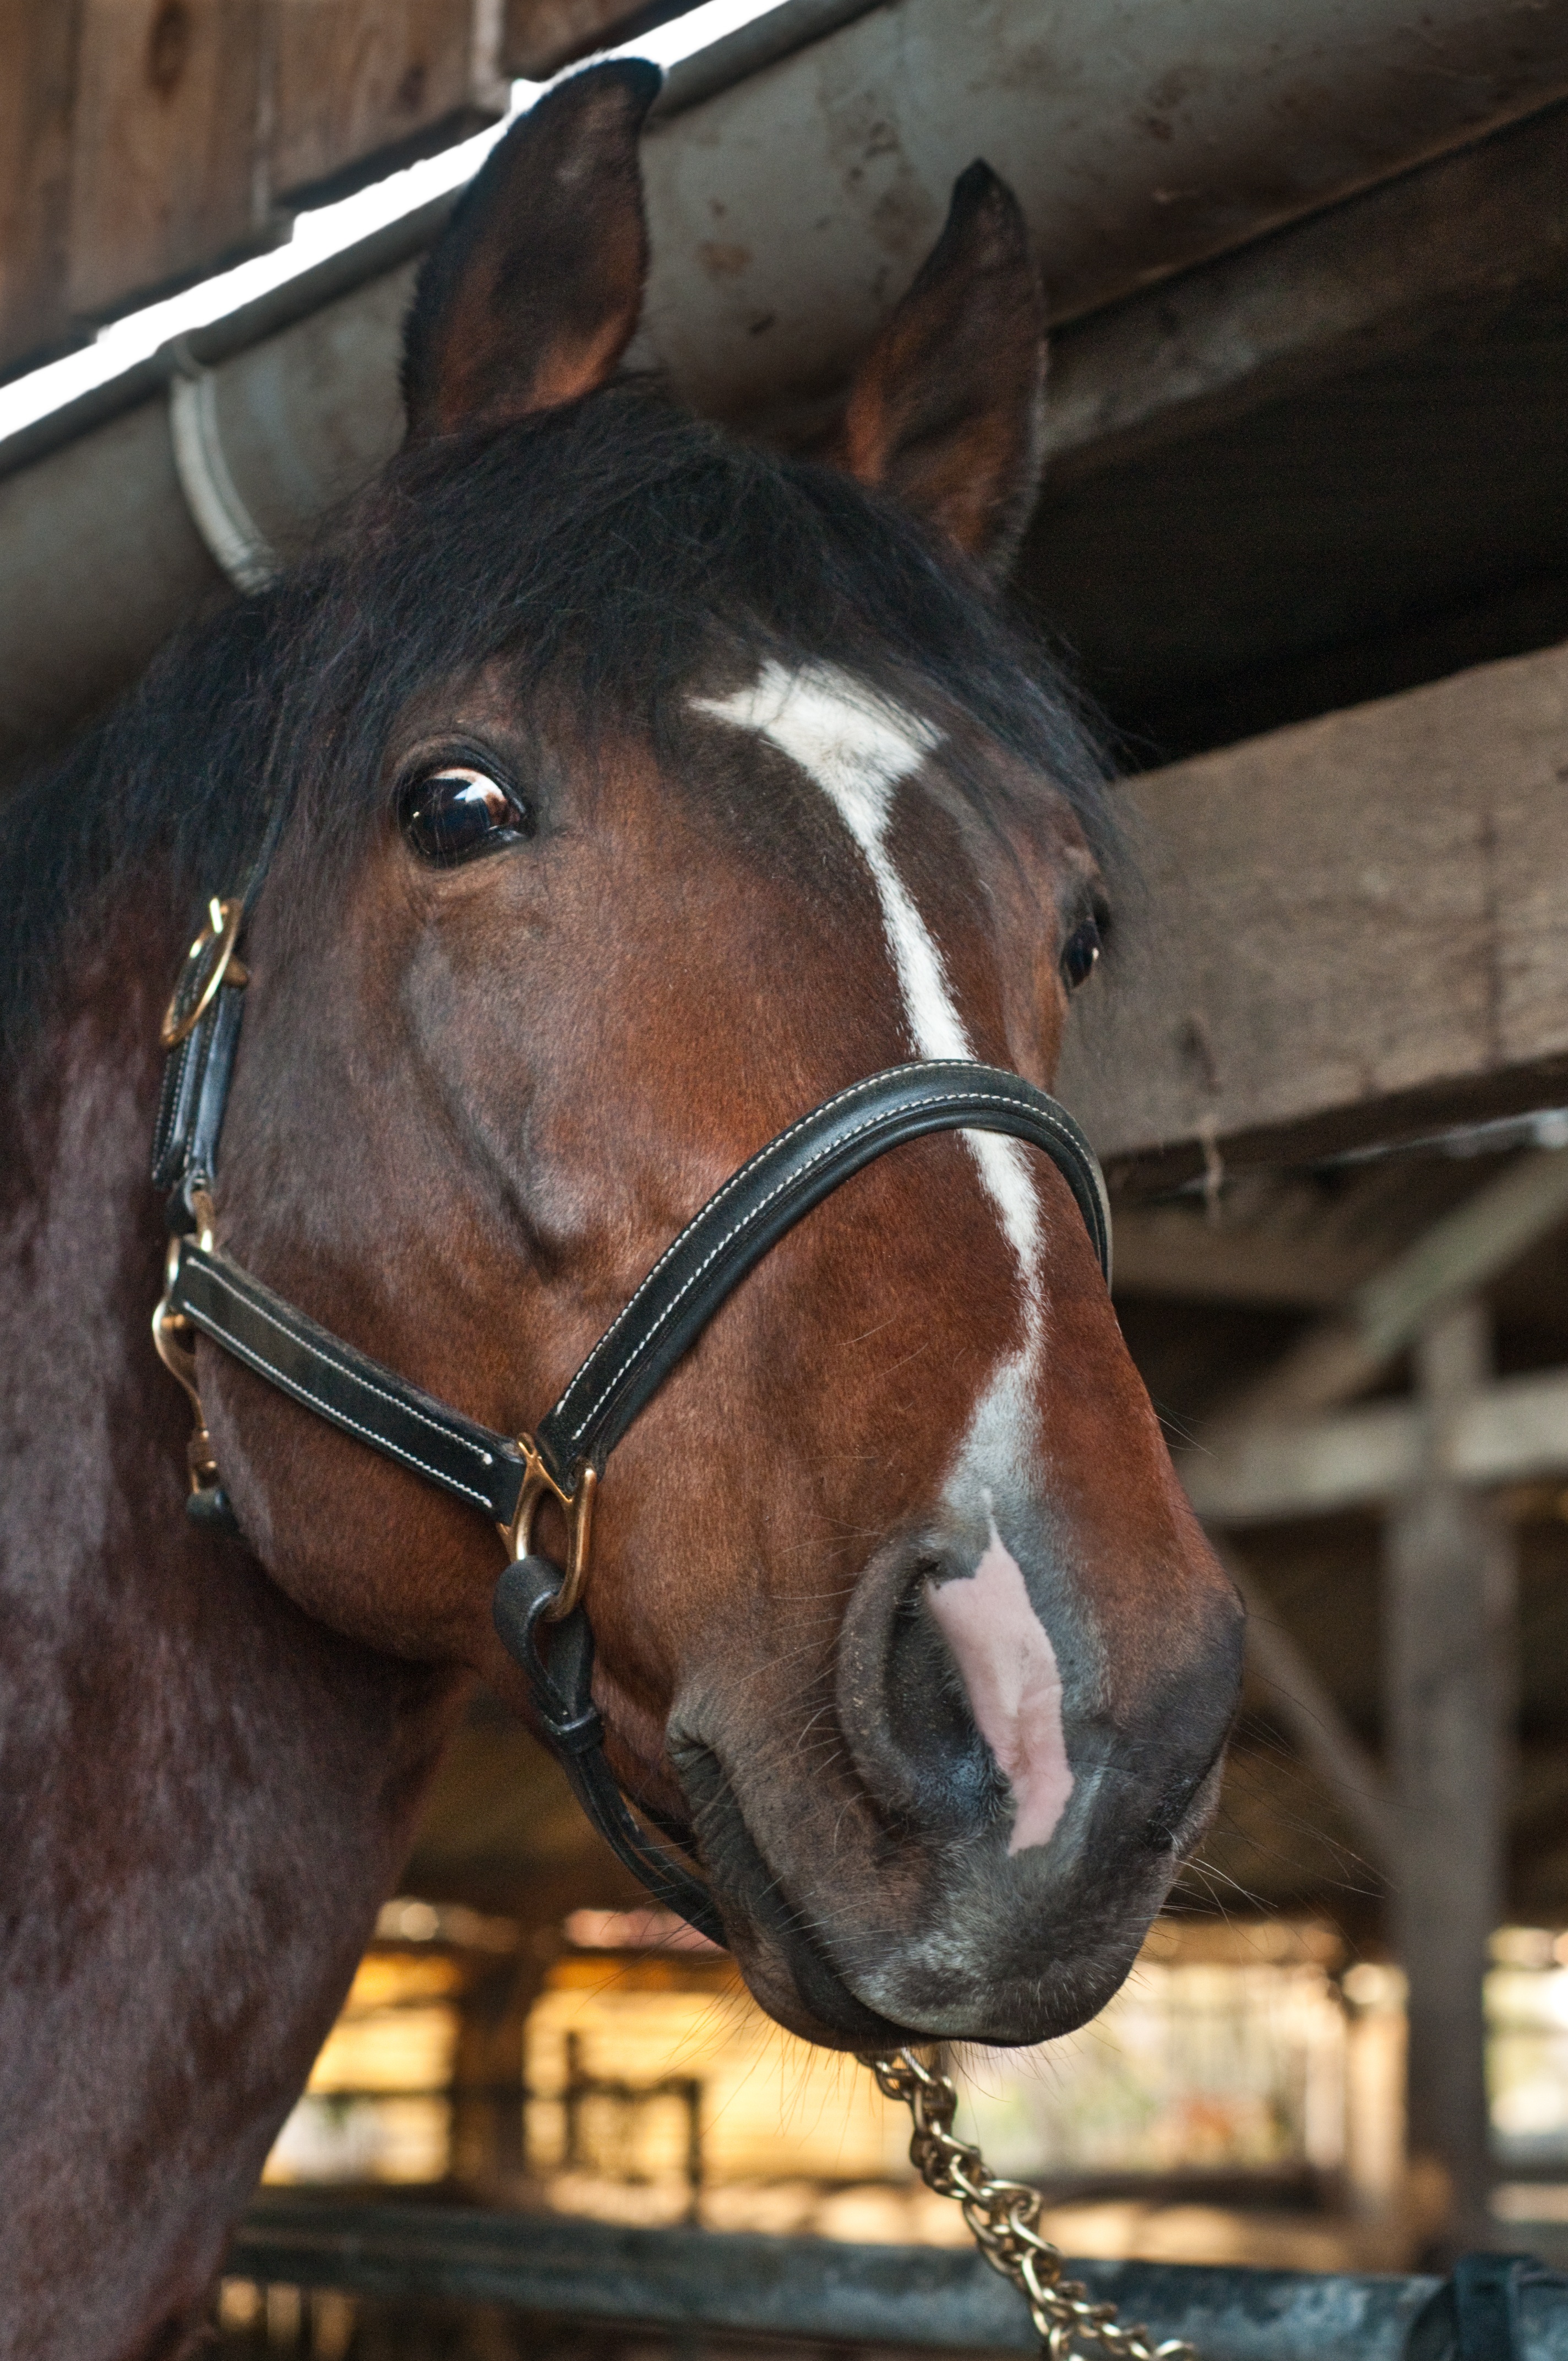
animal, horse, rein, stallion, mane, close up, bridle, snout, head, mare, bit, halter, pack animal, horse like mammal, mustang horse, horse harness, horse tack, horse supplies